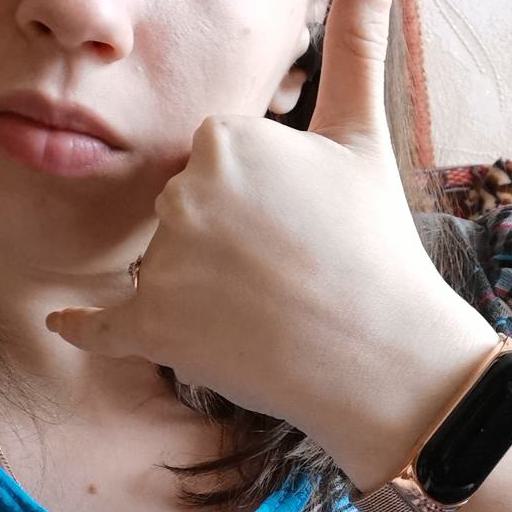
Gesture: call